Lahore Resolution

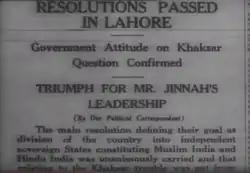
30 March 1940: Newspapers printed news about Lahore Resolution, demanding division of India.

The resolution for the establishment of "independent states" for the Muslims of British India passed in the annual session of the All India Muslim League held in Lahore on 22–24 March 1940 is a landmark document of Pakistan's history. In 1946, it formed the basis for the decision of Muslim League to struggle for one state [ later named Pakistan] for the Muslims. The statement declared: